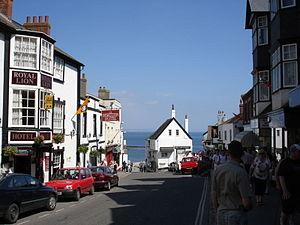
Lyme Regis est une ville côtière située dans l'ouest du Dorset à 40 km à l'ouest de Dorchester et à 40 km à l'est d'Exeter. Sa position dans la baie de Lyme dans la Manche en a fait à partir du XIIIᵉ siècle un des ports majeurs d'Angleterre. La ville a été la résidence de l'amiral George Somers au XVIᵉ siècle, à cette époque son maire, qui a fondé les premiers établissements permanents dans les îles Somers, connues de nos jours sous le nom des Bermudes. Lyme Regis est jumelée avec Saint George dans cet archipel.